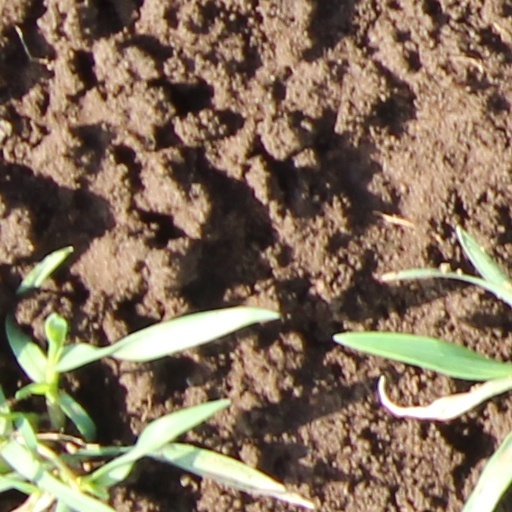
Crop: wheat